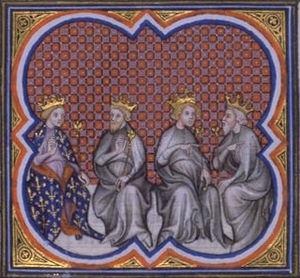
Partage du royaume franc entre les quatre fils de Clovis. Grandes Chroniques de France de Charles V. Paris, XIVème siècle. Bibliothèque nationale de France.